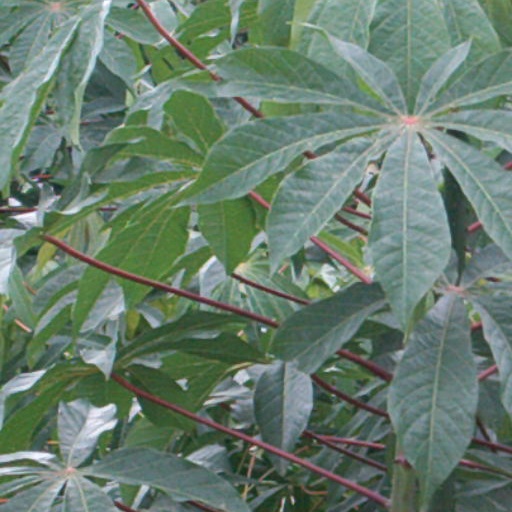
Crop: cassava